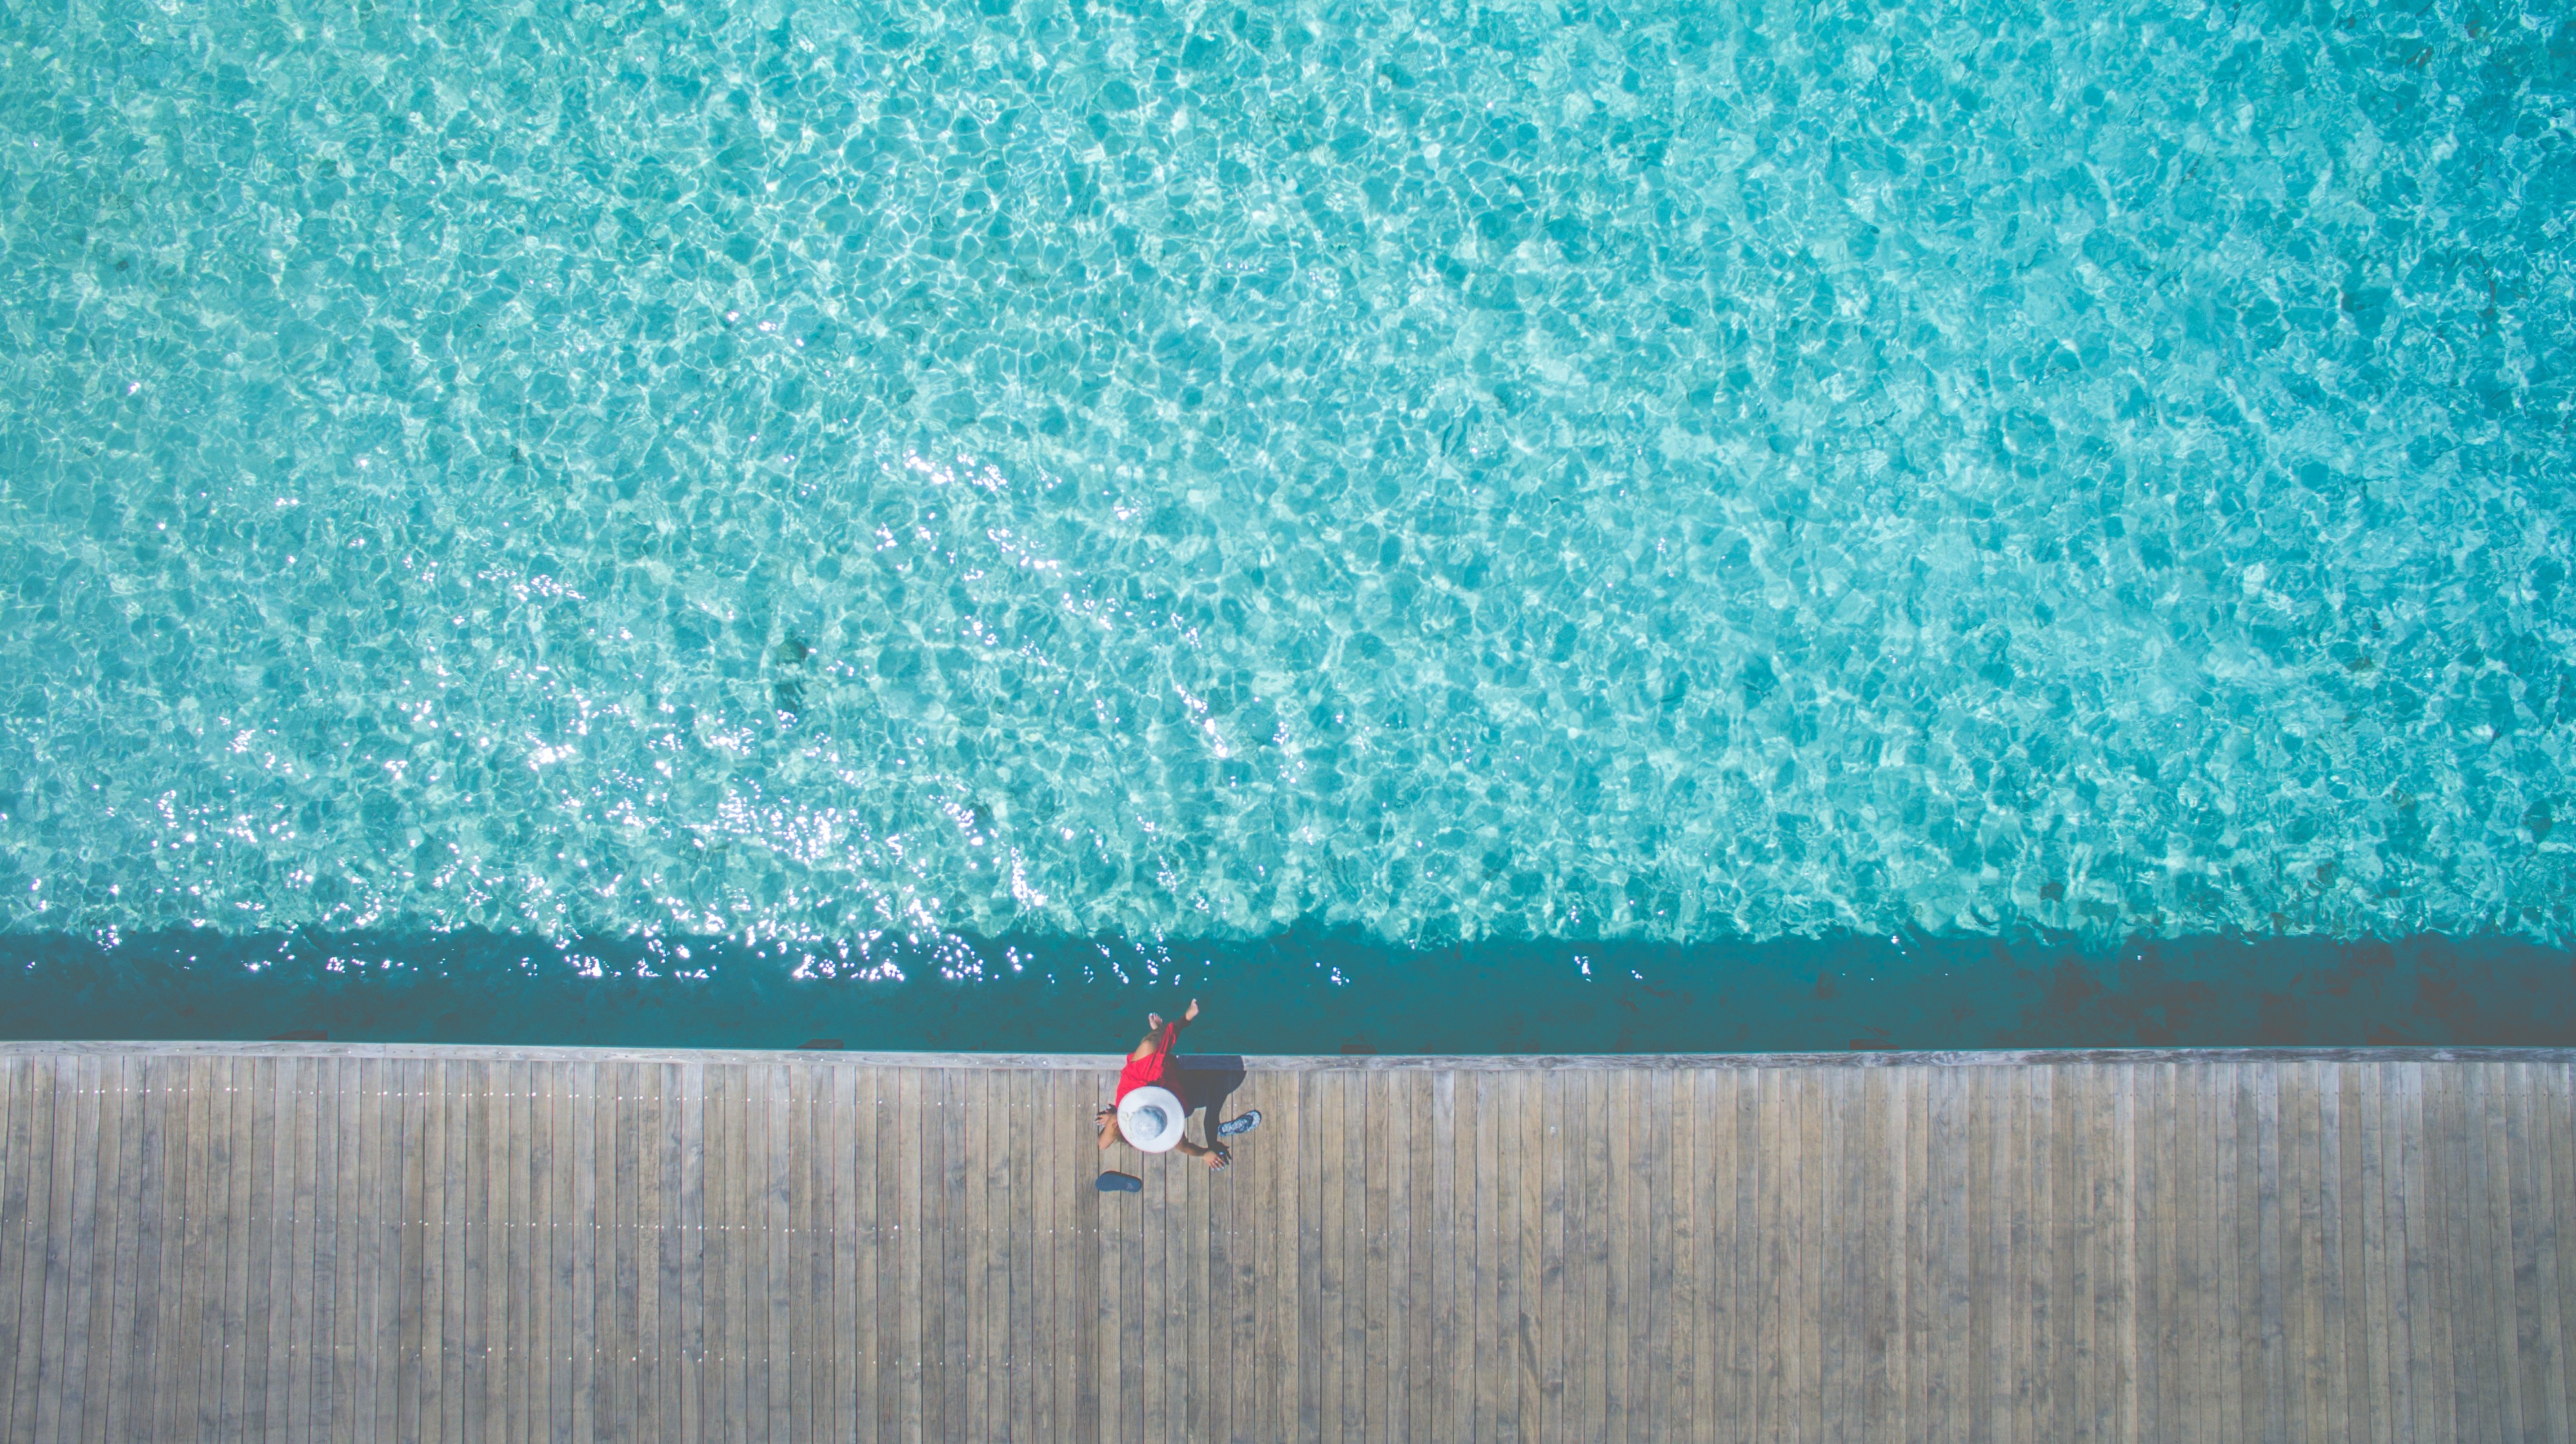
water, path, walking, person, light, wall, ice, green, color, blue, aerial view, bird view